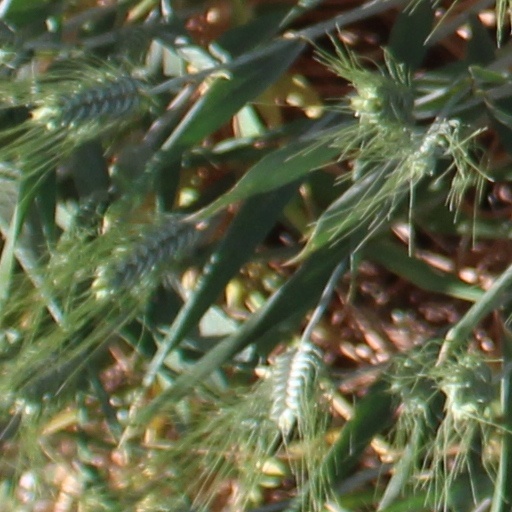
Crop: wheat